Maria: or, The Wrongs of Woman

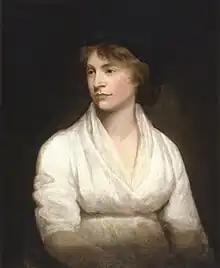
"Mary Wollstonecraft" by John Opie (c. 1797)

The "Posthumous Works", of which "The Wrongs of Woman" was the largest part, had a "reasonably wide audience" when it was published in 1798, but it "was received by critics with almost universal disfavor". This was in large part because the simultaneous release of Godwin's "Memoirs of the Author of A Vindication of the Rights of Woman" revealed Wollstonecraft's illegitimate child and her love affairs. Most reviewers and readers transferred the unconventional and unorthodox life Wollstonecraft herself had lived onto Maria and much that Maria had said and done onto Wollstonecraft, thereby realizing Wollstonecraft's fears that her books would be read only as a mirror of her life. The eighteenth-century moralist Hannah More, for example, called "The Wrongs of Woman" a "vindication of adultery".